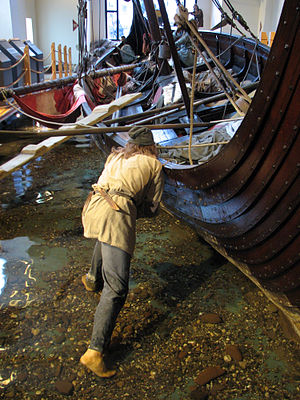
Odin's Raven
Odin's Raven i udstillingen på House of Manannan.
Odin's Raven er et rekonstrueret vikingeskib i 2/9 skala af Gokstadskibet, som blev sejlet fra Trondheim til Peel på Isle of Man med en besætning af folk fra både Man og Norge. Projektet var en del af Manx Millenium Celebrations, og blev plalagt af den lokale erhvervsmand Robin Bigland.